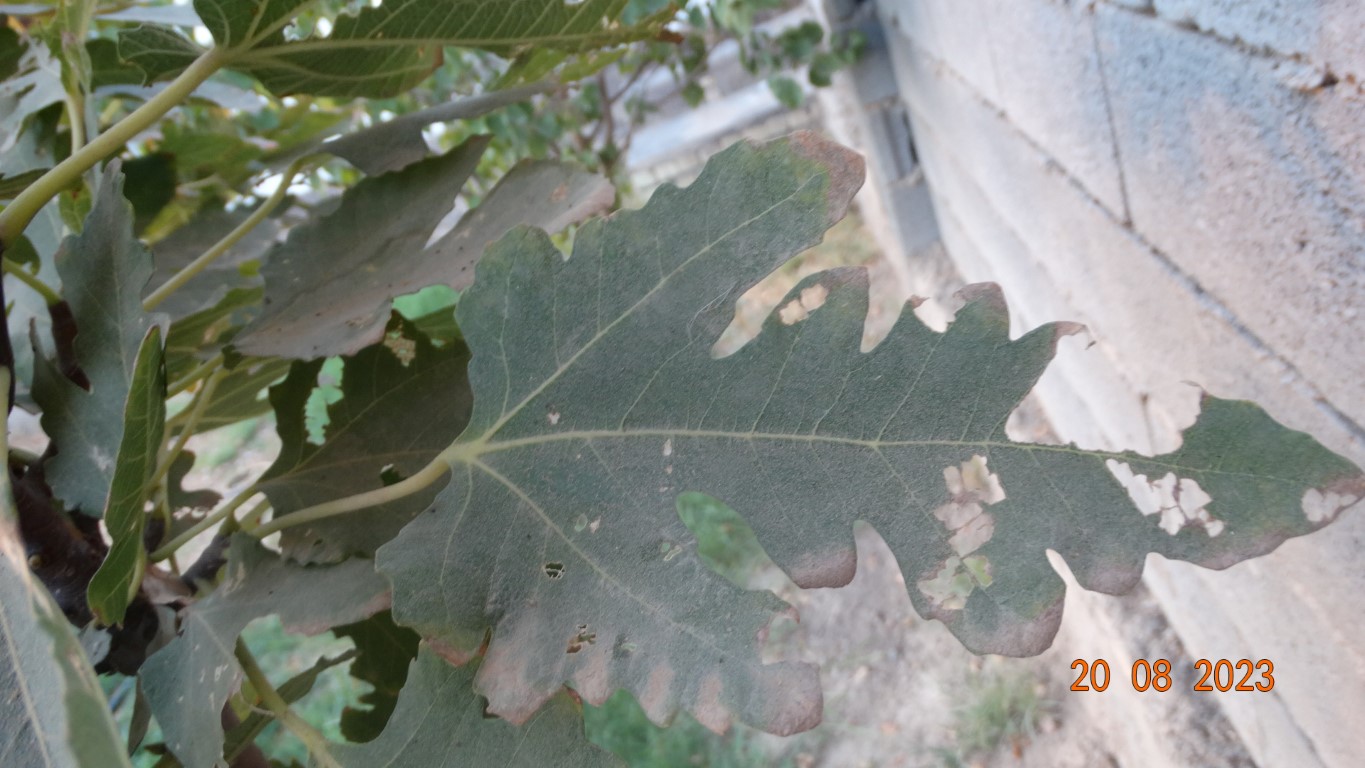
Label: infected